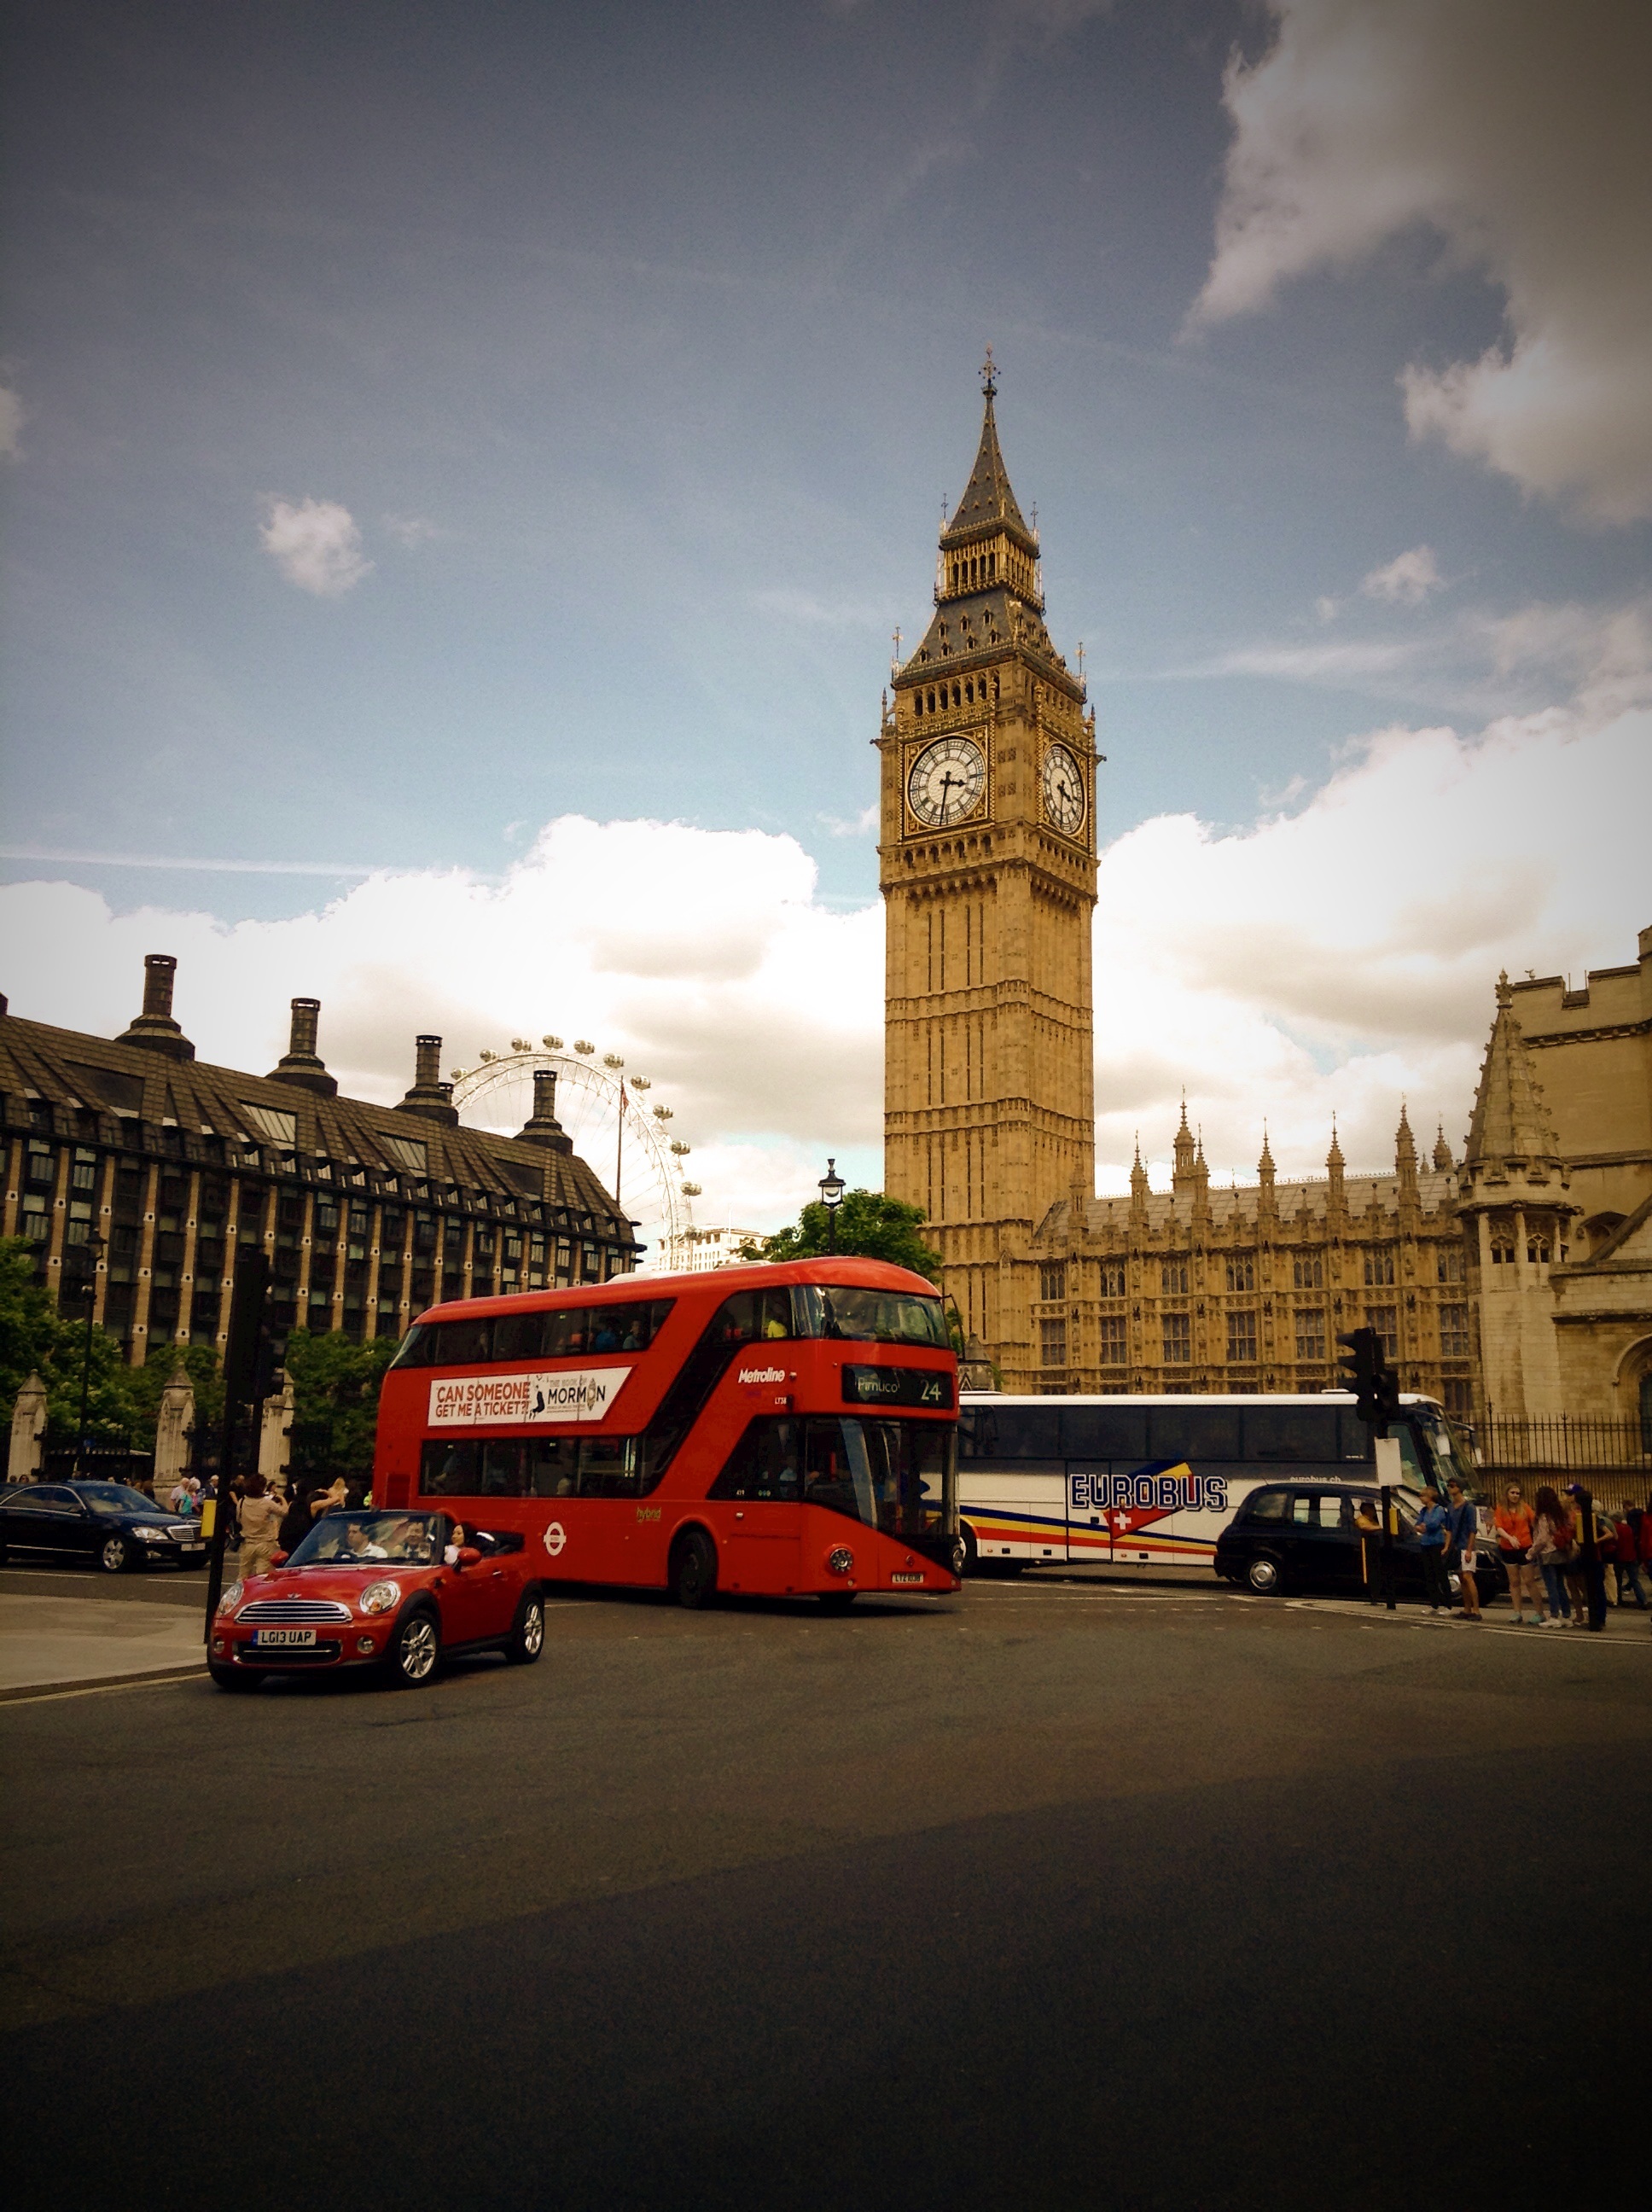
road, street, night, clock, city, cityscape, downtown, travel, evening, tower, landmark, big ben, uk, england, bus, london, temple, infrastructure, britain, london city, urban area, human settlement, doubledecker